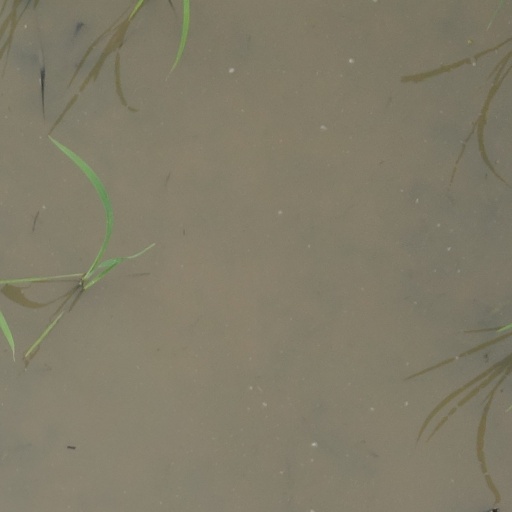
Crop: rice